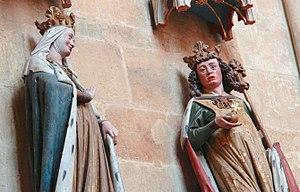
La cathédrale de Meissen consacrée à saint Jean et à saint Donat est l'édifice religieux principal de la ville de Meissen en Allemagne. Construite sur la colline dominant l'Elbe, elle est avec le château d'Albrechtsburg le point culminant de la ville.
Otton Iᵉʳ du Saint-Empire, surnommé en allemand Otto der Große, est l'un des plus célèbres souverains allemands du Moyen Âge, fondateur du Saint-Empire romain germanique. Il est né le 23 novembre 912 à Wallhausen en Saxe et est mort au palais familial de Memleben en Thuringe le 7 mai 973.
Adélaïde de Bourgogne est née à Orbe vers l'an 931, et morte à Seltz en 999. Adélaïde, parfois nommée Alice, fut reine de Germanie puis impératrice du Saint-Empire. Elle a été canonisée par le pape Urbain II en 1097 et est fêtée le 16 décembre.